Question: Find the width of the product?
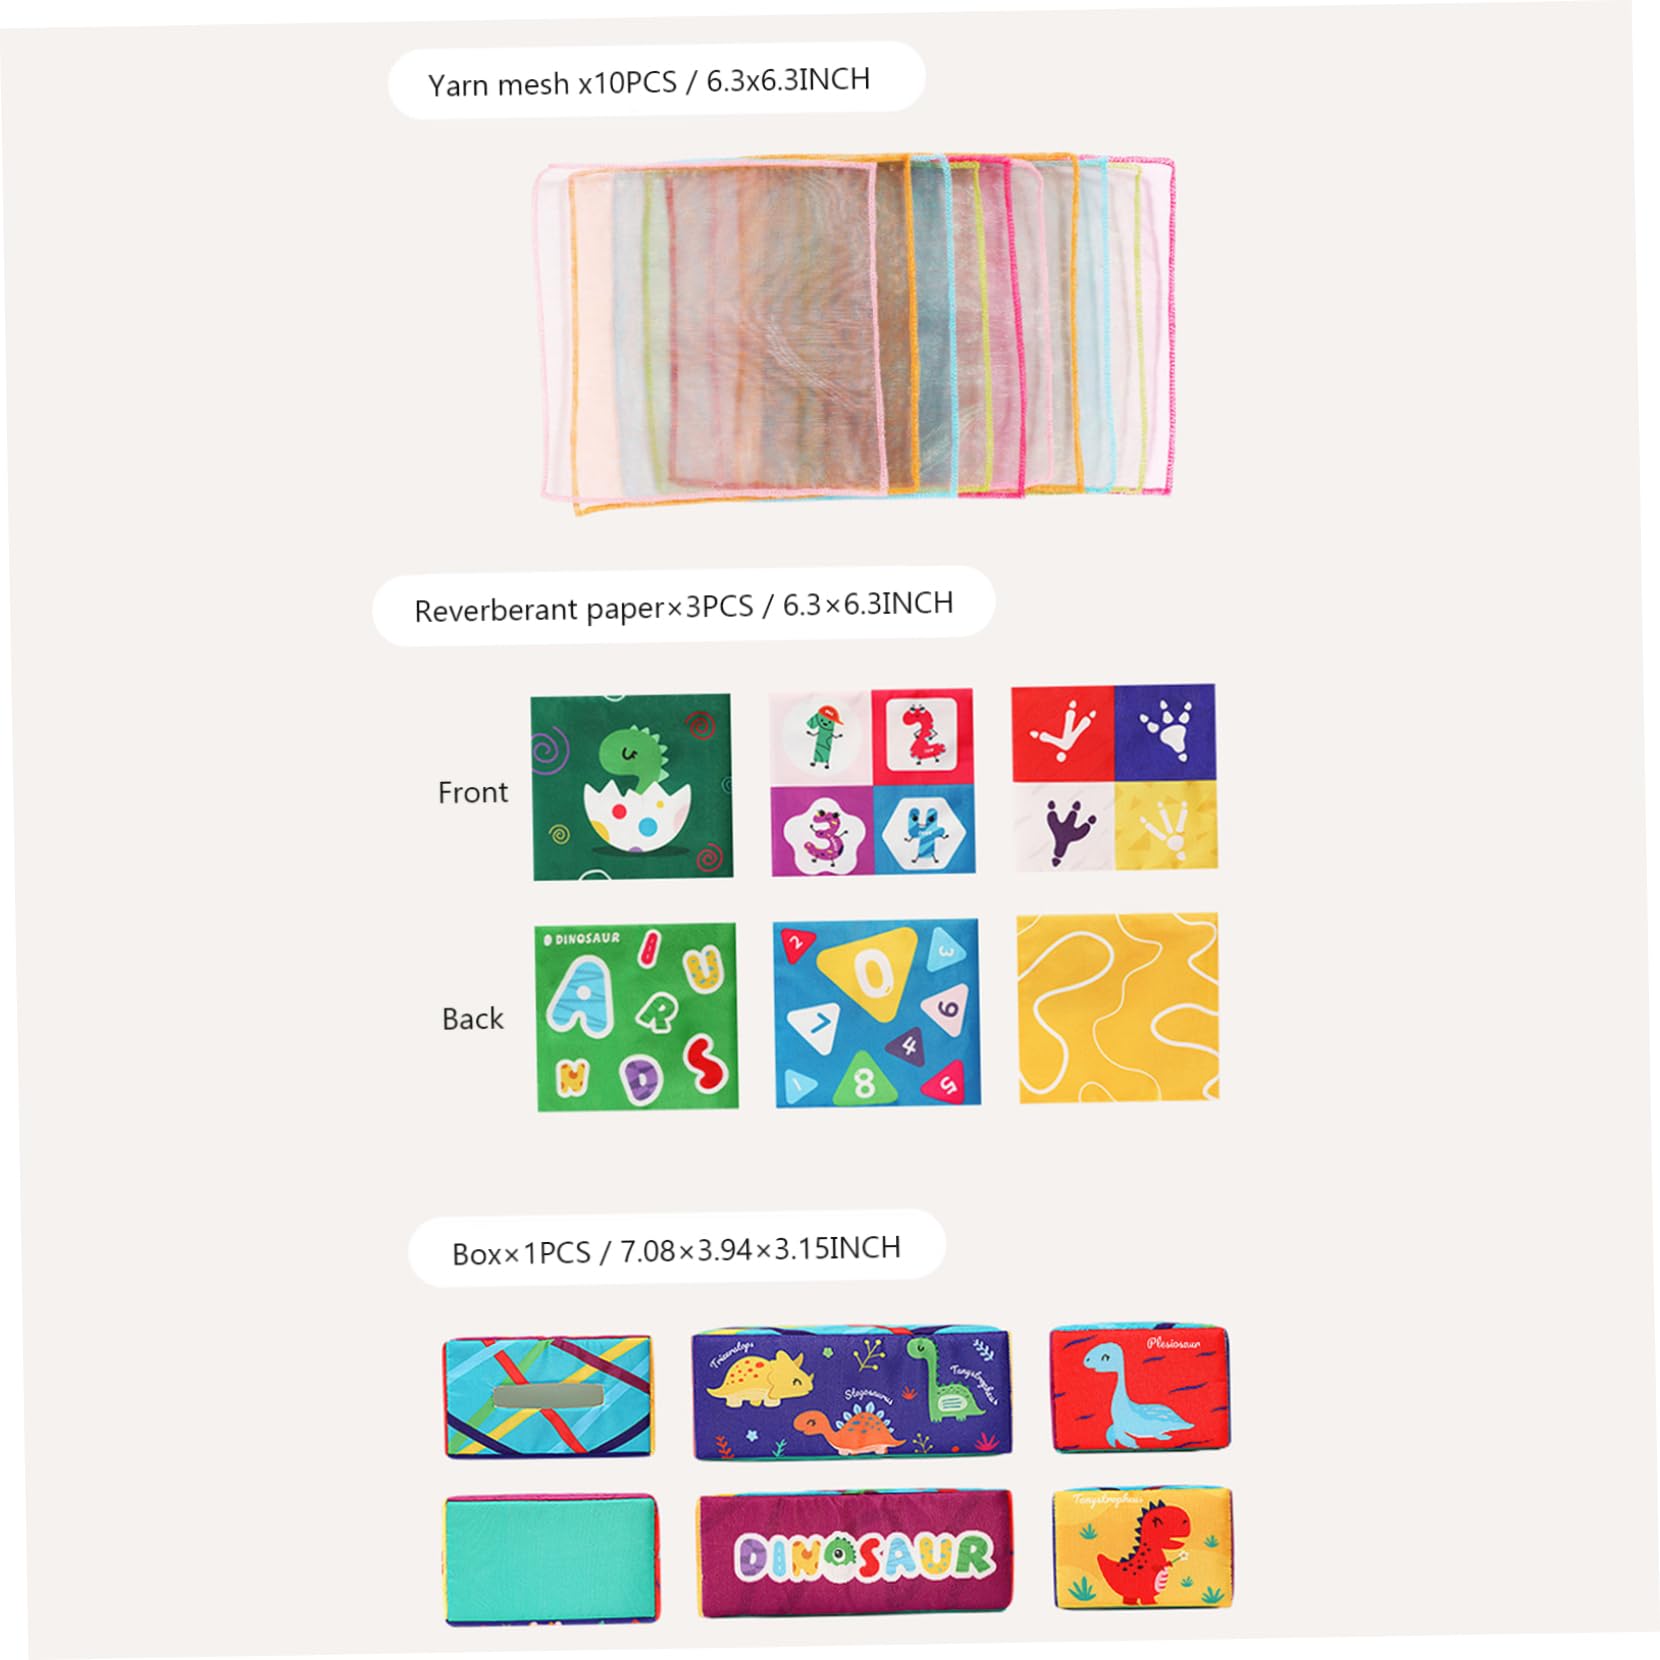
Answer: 6.3 inch